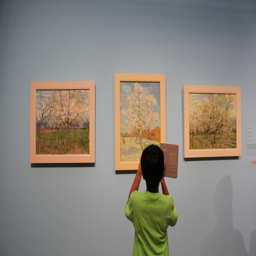
person taking photos of art